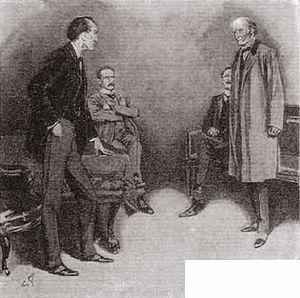
La Deuxième Tache, aussi traduite par La Seconde Tache, est l'une des cinquante-six nouvelles d'Arthur Conan Doyle mettant en scène le détective Sherlock Holmes. Elle est parue pour la première fois dans la revue britannique Strand Magazine en décembre 1904, avant d'être regroupée avec d'autres nouvelles dans le recueil Le Retour de Sherlock Holmes.